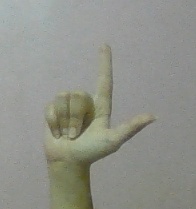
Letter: laam